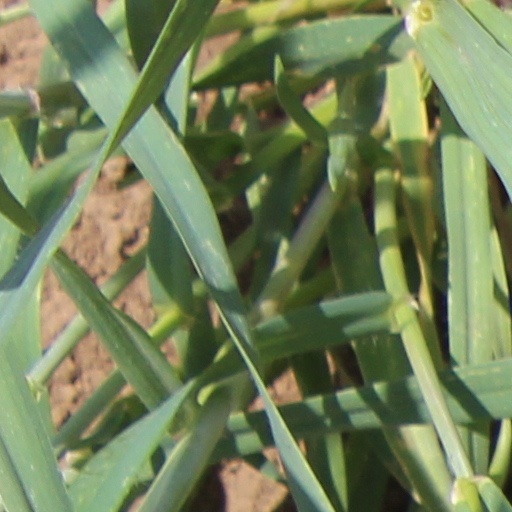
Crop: wheat